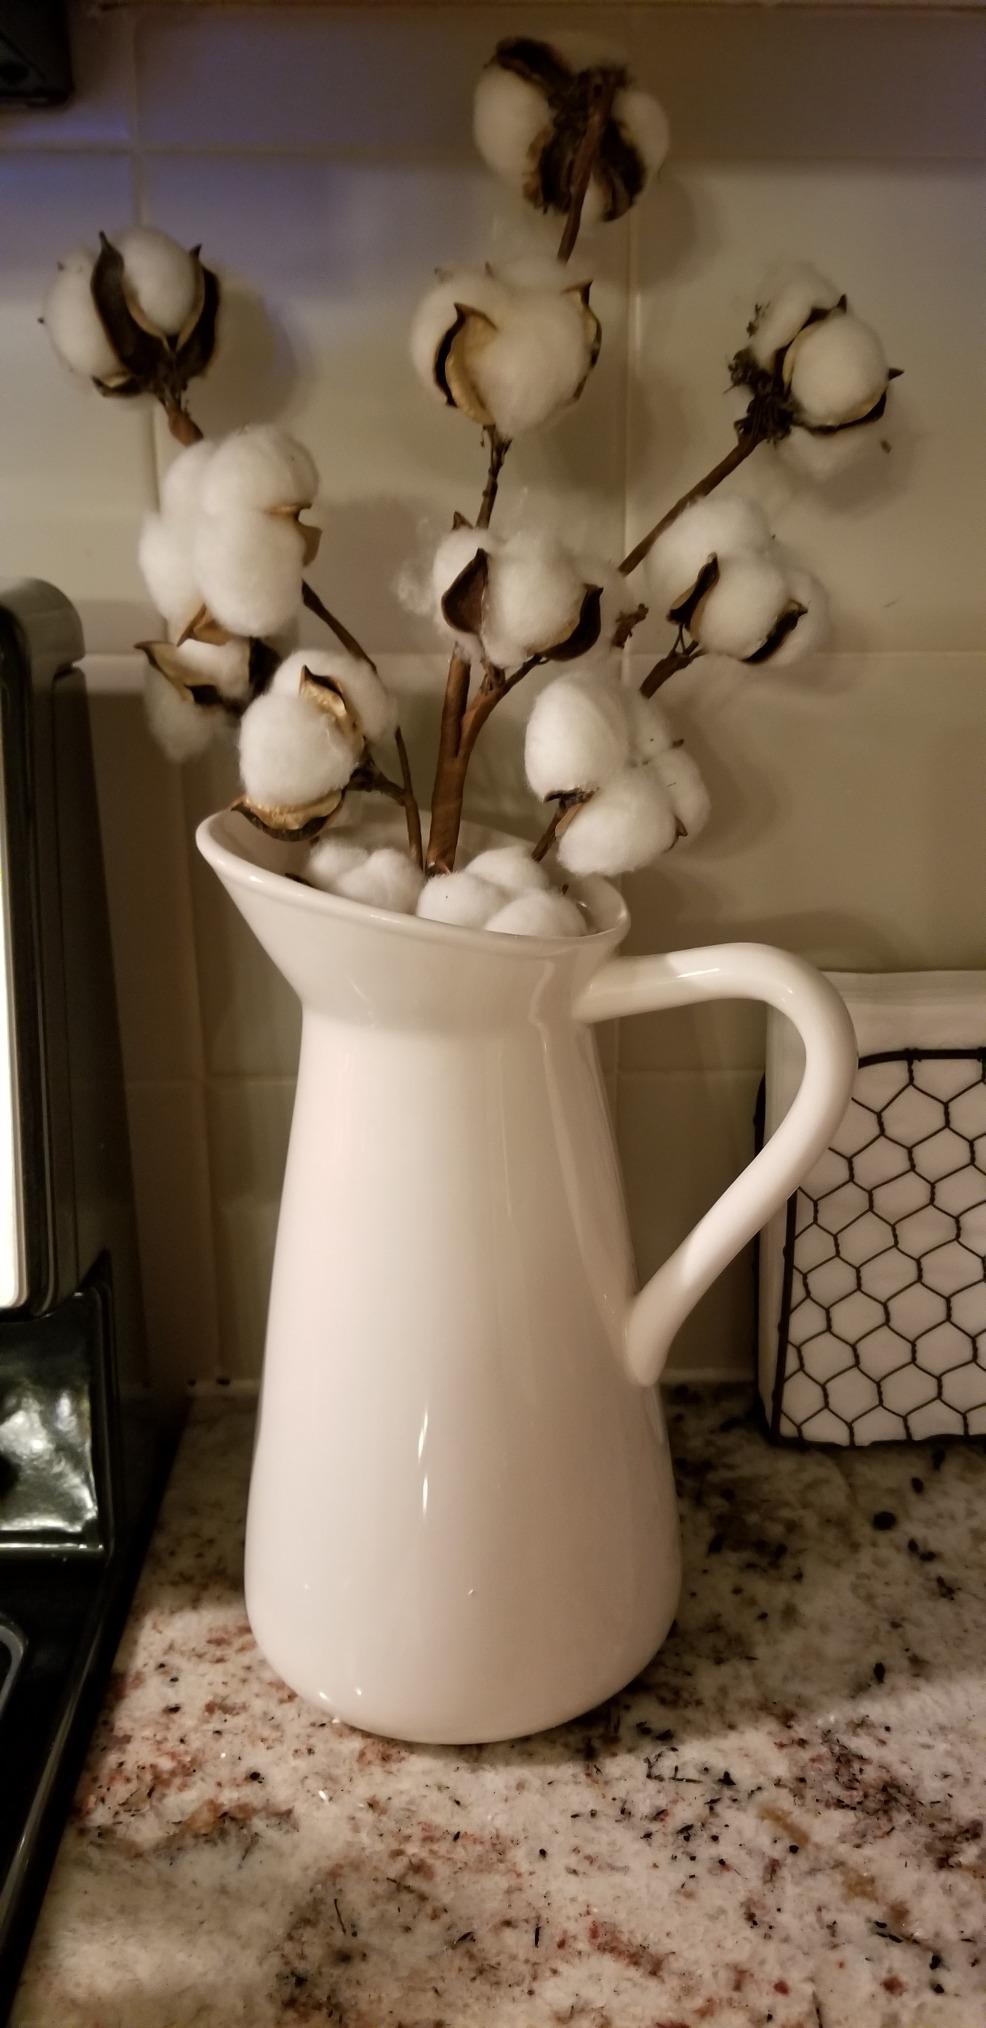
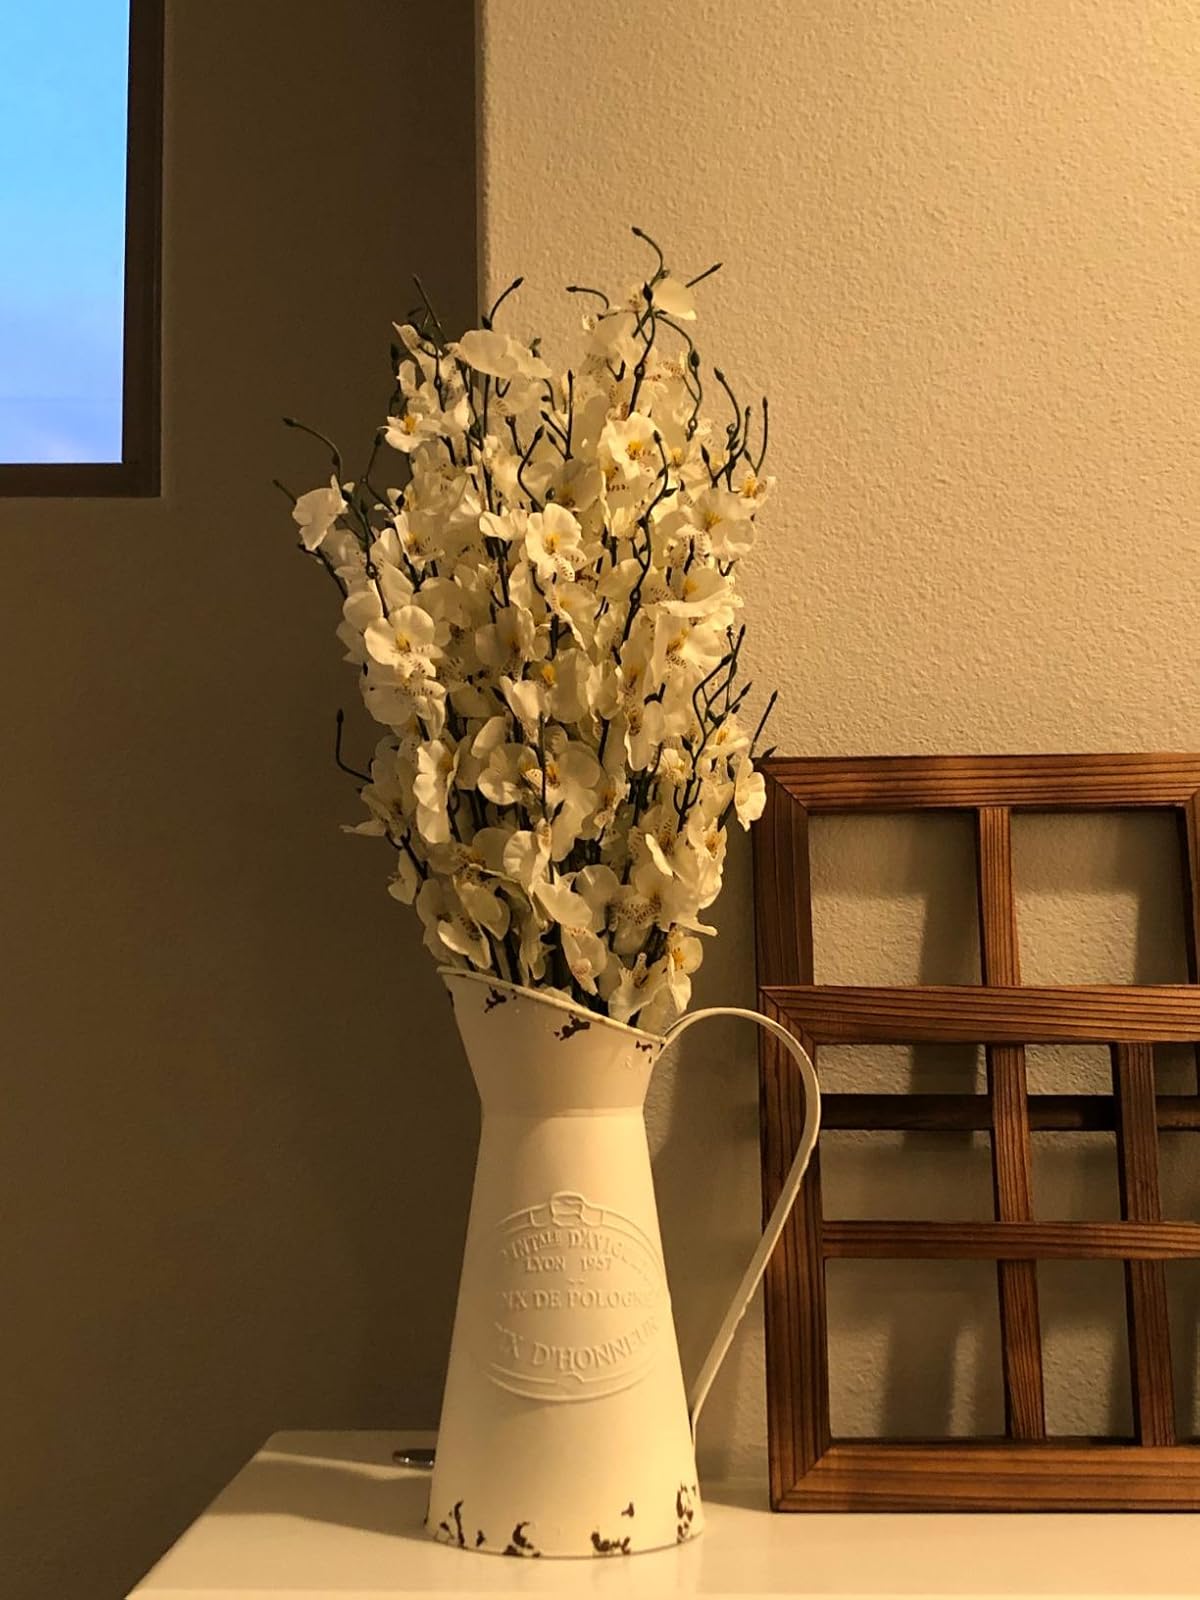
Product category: vase
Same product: no